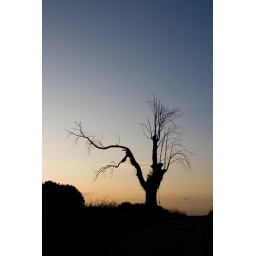
Galgenboom Millen - Tweede hoogste punt van Limburg.Gallows tree located in Millen (Belgium). It's the second highest point of Limburg.